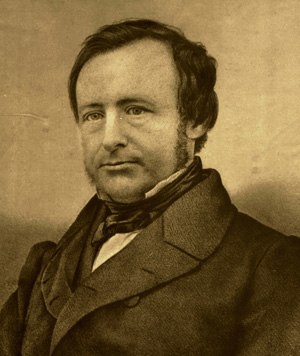
Peter Andreas Munch
Peter Andreas Munch var en norsk historiker og sprogmand, brodersøn af Johan Storm Munch, farbroder til Edvard Munch.